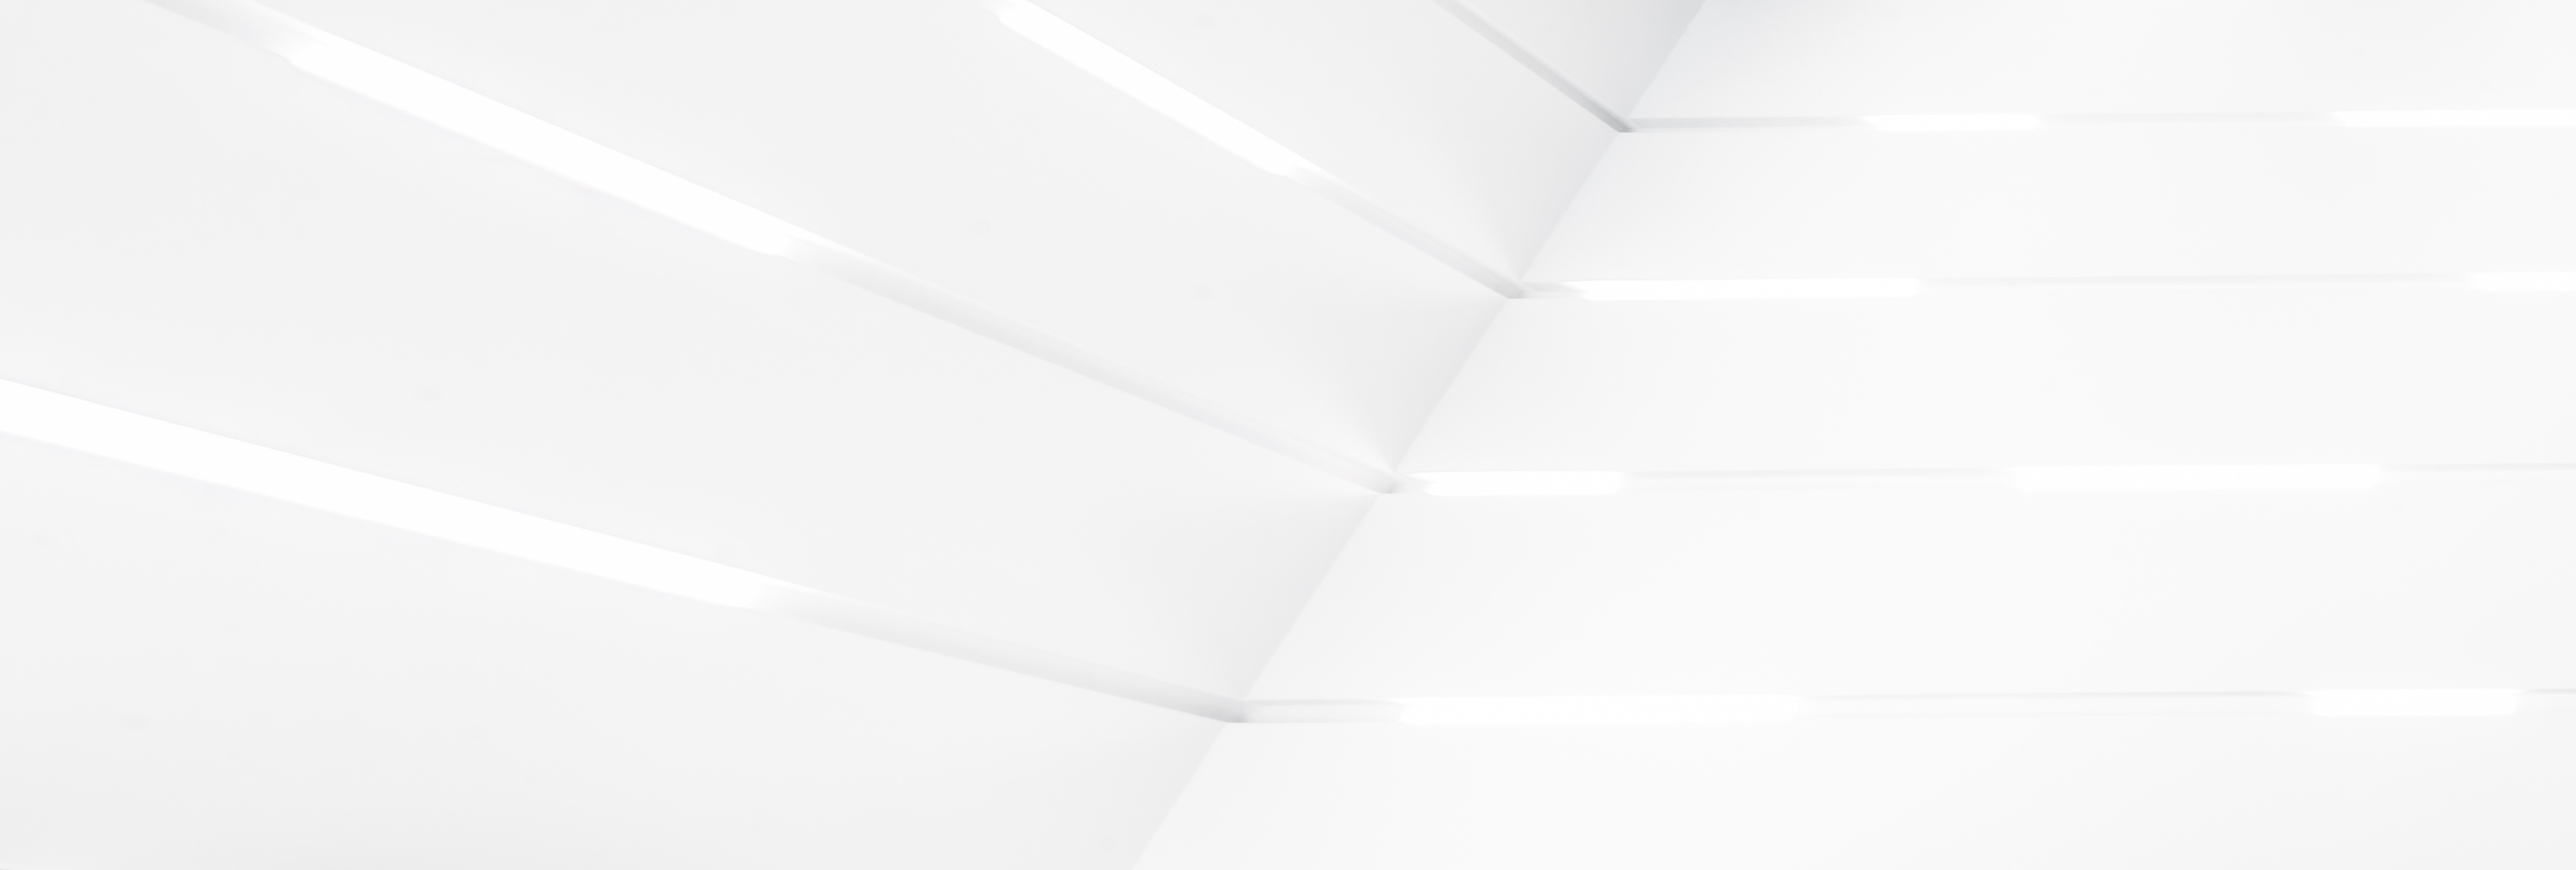
white, floor, ceiling, pattern, line, tile, lighting, design, flooring